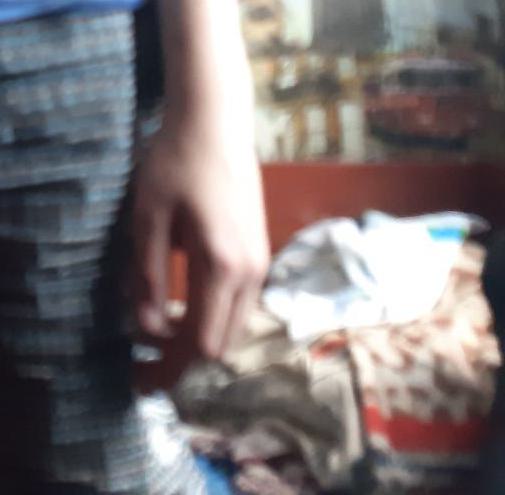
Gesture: no_gesture